Moon rabbit

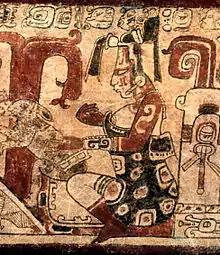
The Maya moon goddess is frequently depicted holding a rabbit

In ancient Maya art, glyphs, and inscriptions, a rabbit is frequently shown with the Moon Goddess and another deity related to the Moon.